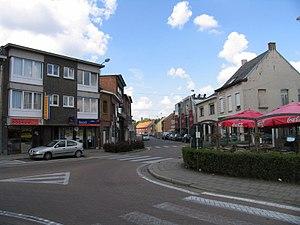
Wavre-Sainte-Catherine est une commune néerlandophone de Belgique, située en Région flamande dans la province d'Anvers.